Grüningers Fall

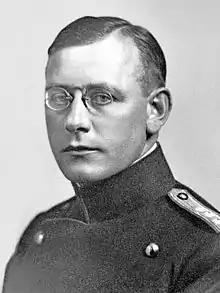
Paul Grüninger assumably in 1939

The events of August 1938 and thereafter and the characters base on facts respectively on historical personalities. Paul Grüninger was berated, dismissed from the police service and sentenced to a fine and loss of pension. Paul Grüninger died in 1972, nearly forgotten in Switzerland and without rehabilitation by the Swiss authorities – in 1971, the Yad Vashem Holocaust memorial foundation in Israel honored Grüninger as one of the Righteous Among the Nations. In 1995 the district court of St. Gallen revoked the judgment against Paul Grünginger, and in 1998 the government of the Canton of St. Gallen paid compensation to his descendants. The Rhine bridge between Diepoldsau (Switzerland) and Hohenems in Austria, which was one of the locations in the film, was named after Paul Grüninger in the summer of 2012.